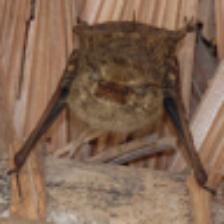
Label: NonHuman